The Devil's Arithmetic (film)

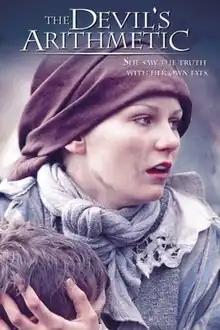

The Devil's Arithmetic is a 1999 historical fantasy TV movie based on the novel of the same name by Jane Yolen. It stars Kirsten Dunst as Hannah Stern and costars Brittany Murphy, Louise Fletcher, and Mimi Rogers. Dustin Hoffman introduces the film but is uncredited and serves as an executive producer with Mimi Rogers.